List of Soul Eater characters

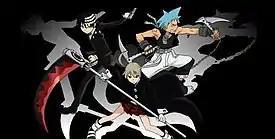
The three main meisters of "Soul Eater" wielding their partners in weapon form (from left to right): Death the Kid, Maka Albarn, and Black Star.

is one of the main protagonists of Soul Eater. She is a young but dedicated student who takes after her mother, another prodigious meister. However, her relationship with her father, Spirit, is strained due to his constant flirtations with women, leading her parents to divorce. As such, Maka is obsessed with turning her weapon partner, Soul Eater, into a death scythe that will surpass her father. She collaborates well with Soul in battle, but sometimes gets frustrated at him when he does something foolish. When in danger, however, Maka does everything she can to keep Soul out of harm's way.